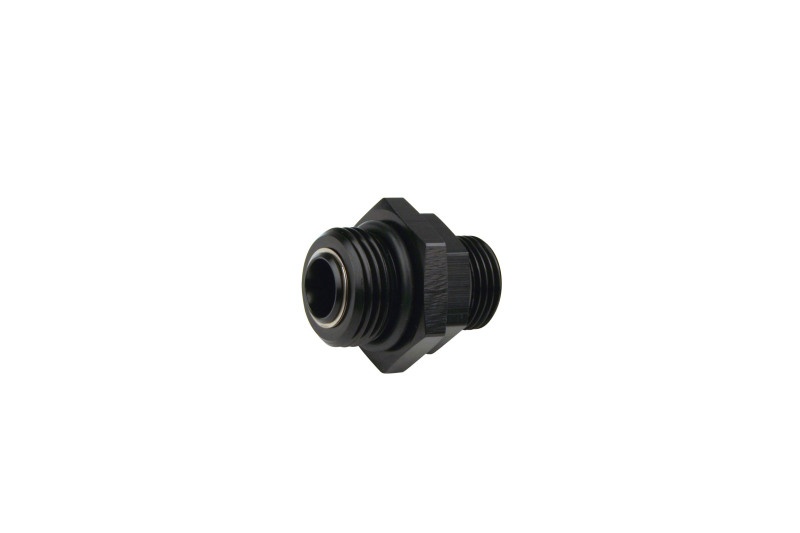
Aeromotive Fitting - Swivel - AN-10/AN-12
Aeromotive Inc. is a true high performance aftermarket manufacturer specializing in fuel delivery and fuel delivery components. Utilizing aerospace tolerances and procedures, three generations of track experience, and a meticulous approach to engineering, Aeromotive Fuel Systems has become the absolute pinnacle of performance fuel delivery.
Brand: Aeromotive
Category: Vehicles & Parts > Vehicle Parts & Accessories > Motor Vehicle Parts > Motor Vehicle Fuel Systems > Fuel Lines